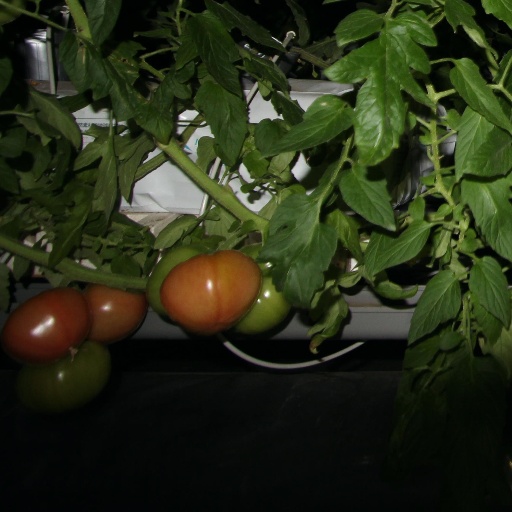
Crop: tomato